Félix-Joseph Barrias

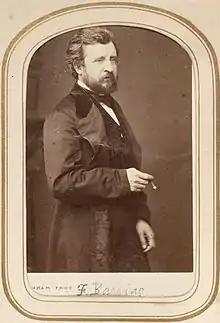
Carte de visite portrait of the artist

He was well known in his day for his paintings of religious, historical or mythical subjects, but has now been largely forgotten.